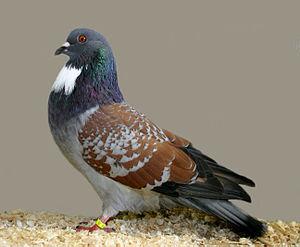
Le pigeon cauchois est une race française de pigeon domestique originaire du pays de Caux, en Normandie. Son lointain ancêtre est le pigeon biset. Il fait partie de la liste des animaux concernés par le Conservatoire des races normandes et du Maine.